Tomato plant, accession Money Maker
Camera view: bottom (45 deg); turntable rotation: 60 degrees
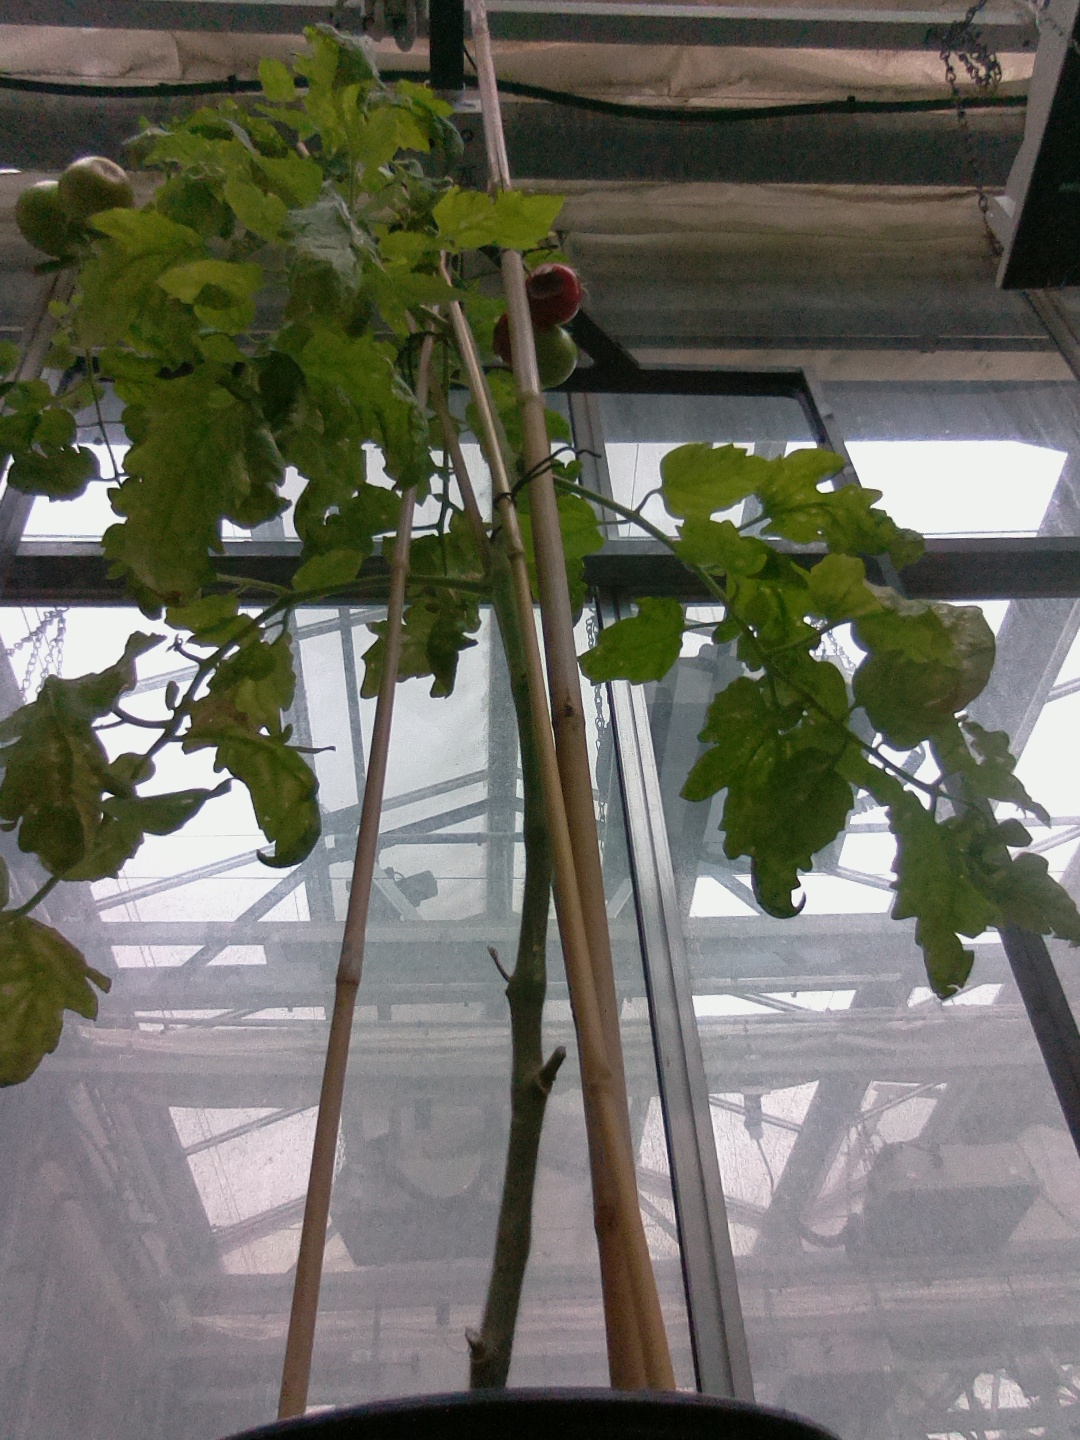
BBCH growth stage 83: 30%-40% of fruits show typical fully ripe color